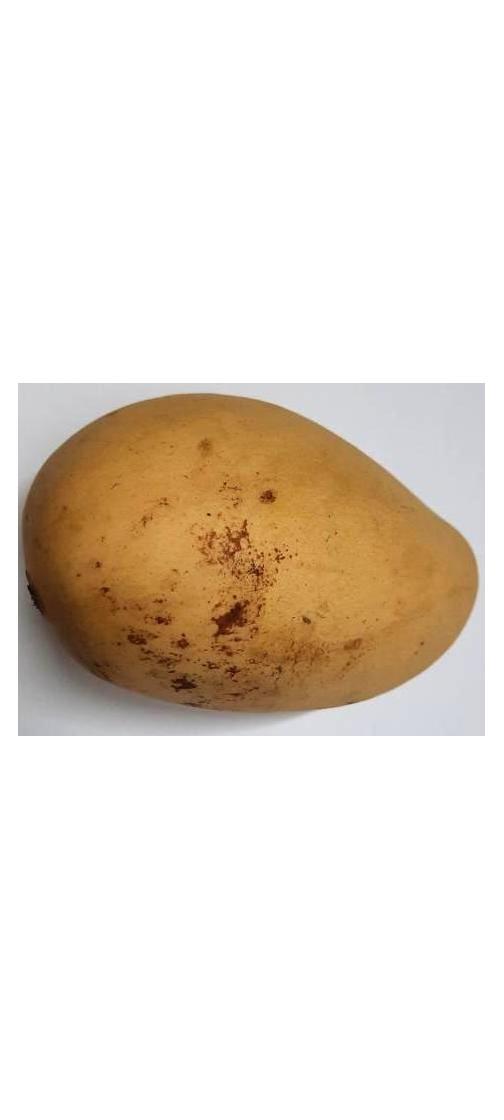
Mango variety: Katimon